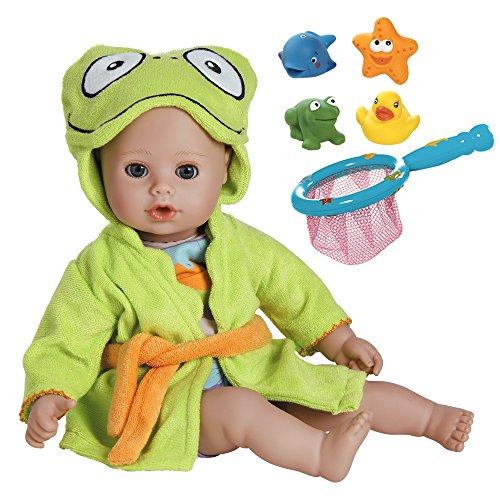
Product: Adora 20254002   Doll & Fishytime Bundle
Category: Toys & Games | Dolls & Accessories | Doll Accessories | Clothing & Shoes
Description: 13 inch soft vinyl baby doll with cute swimsuit and printed cloth body.
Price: $37.86
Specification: ProductDimensions:5x2x13inches|ItemWeight:1pounds|ShippingWeight:1.9pounds(Viewshippingratesandpolicies)|DomesticShipping:ItemcanbeshippedwithinU.S.|InternationalShipping:Thisitemisnoteligibleforinternationalshipping.LearnMore|ASIN:B0741DBLZ7|Itemmodelnumber:20254002  |Manufacturerrecommendedage:12months-6years